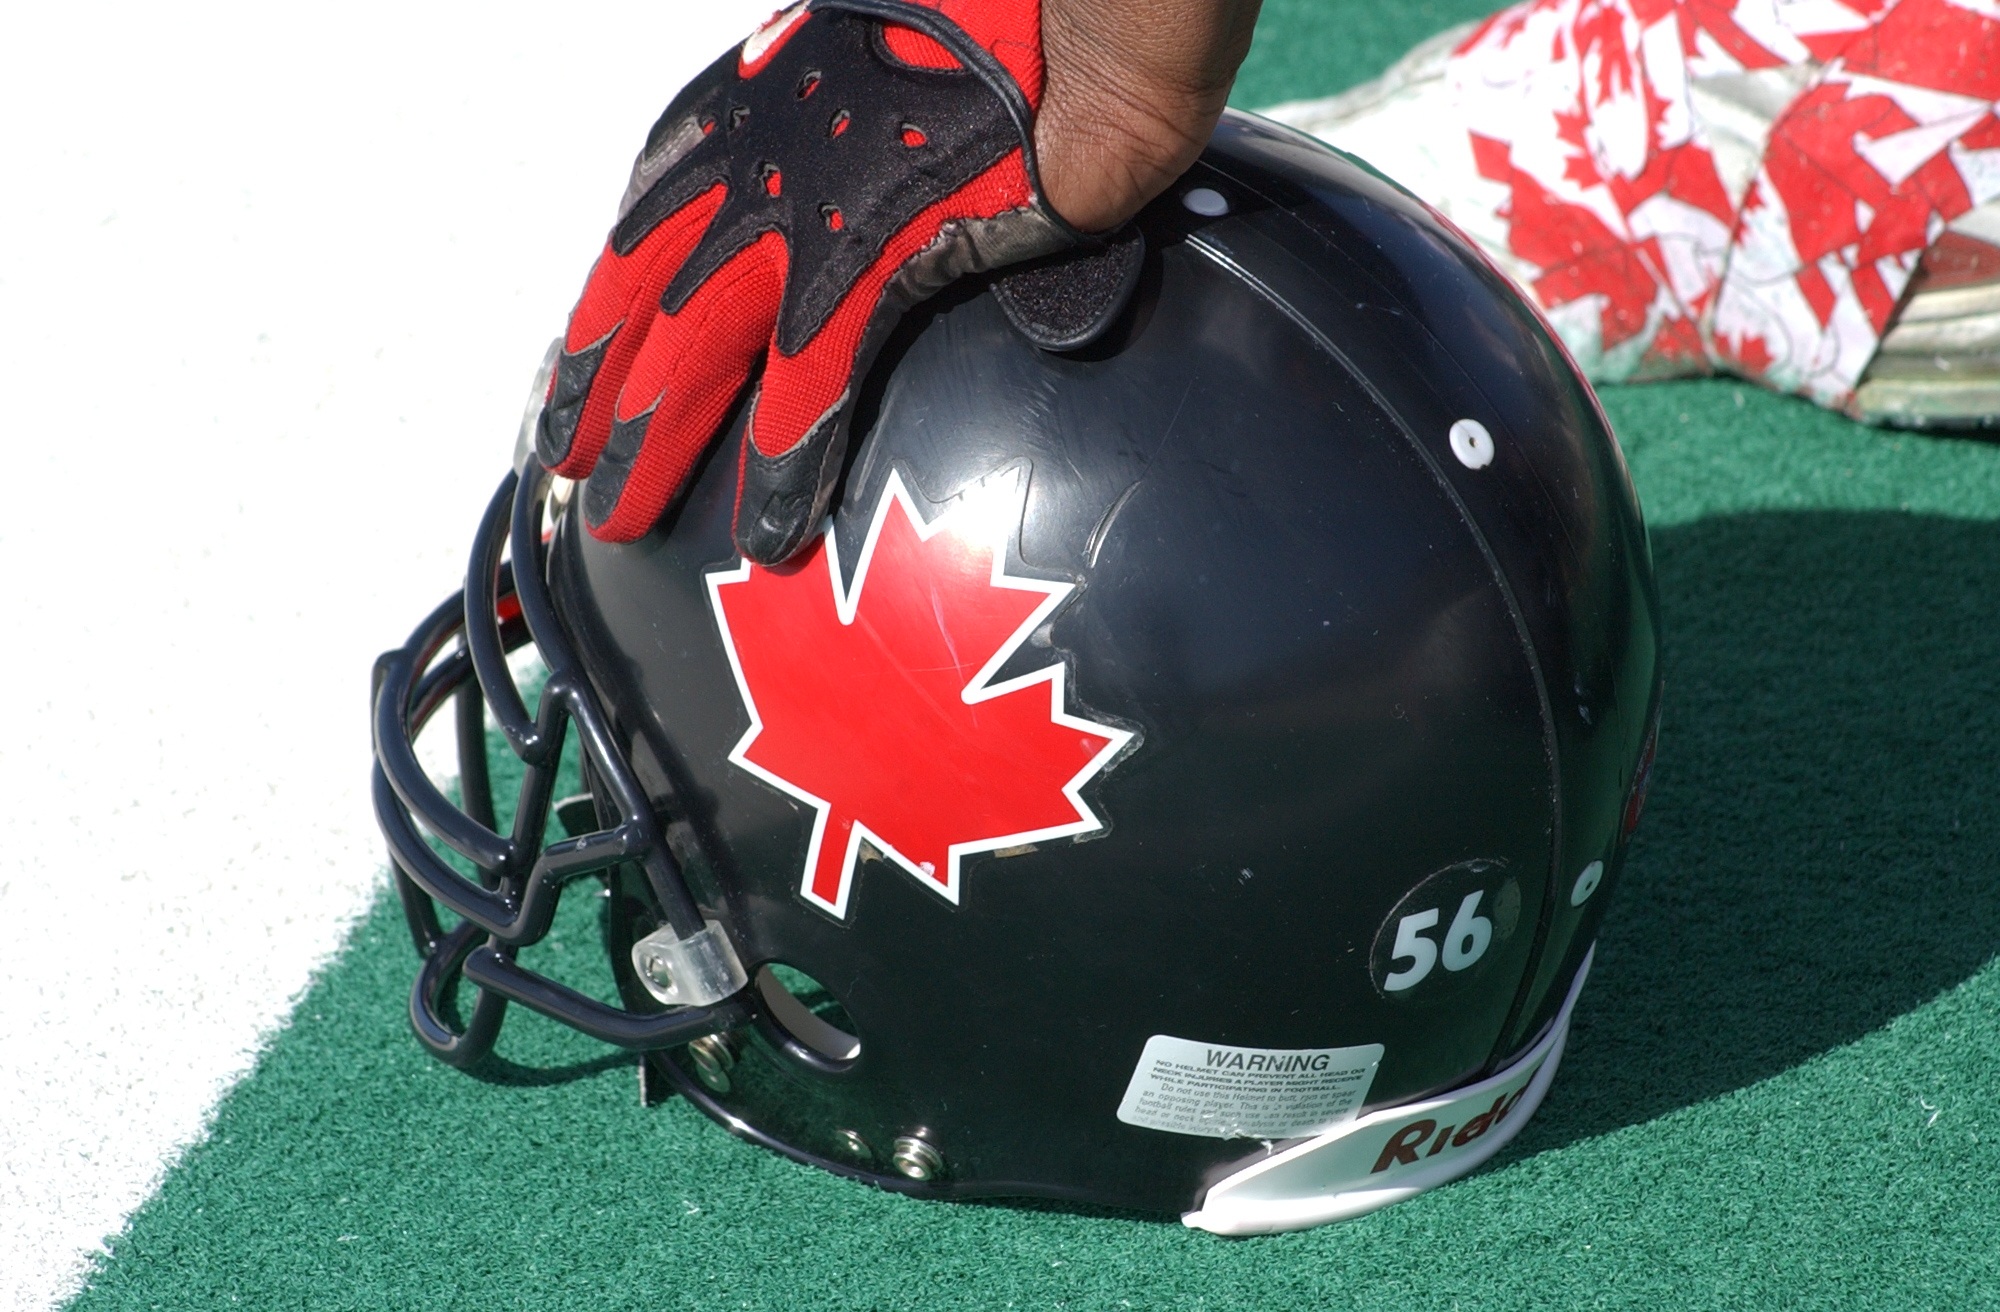
sport, equipment, clothing, headgear, sports equipment, helmet, canada, canadian, protection, face mask, football helmet, personal protective equipment, football equipment and supplies, protective equipment in gridiron football, hockey protective equipment, goaltender mask, protective gear in sports